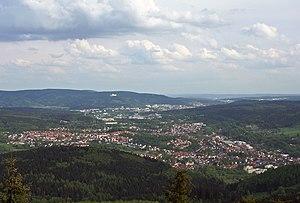
Zella-Mehlis est une ville du district de Schmalkalden-Meiningen, en Thuringe, Allemagne. Elle est située dans la forêt de Thuringe, 5 km au nord de Suhl et 20 km à l'est de Meiningen.